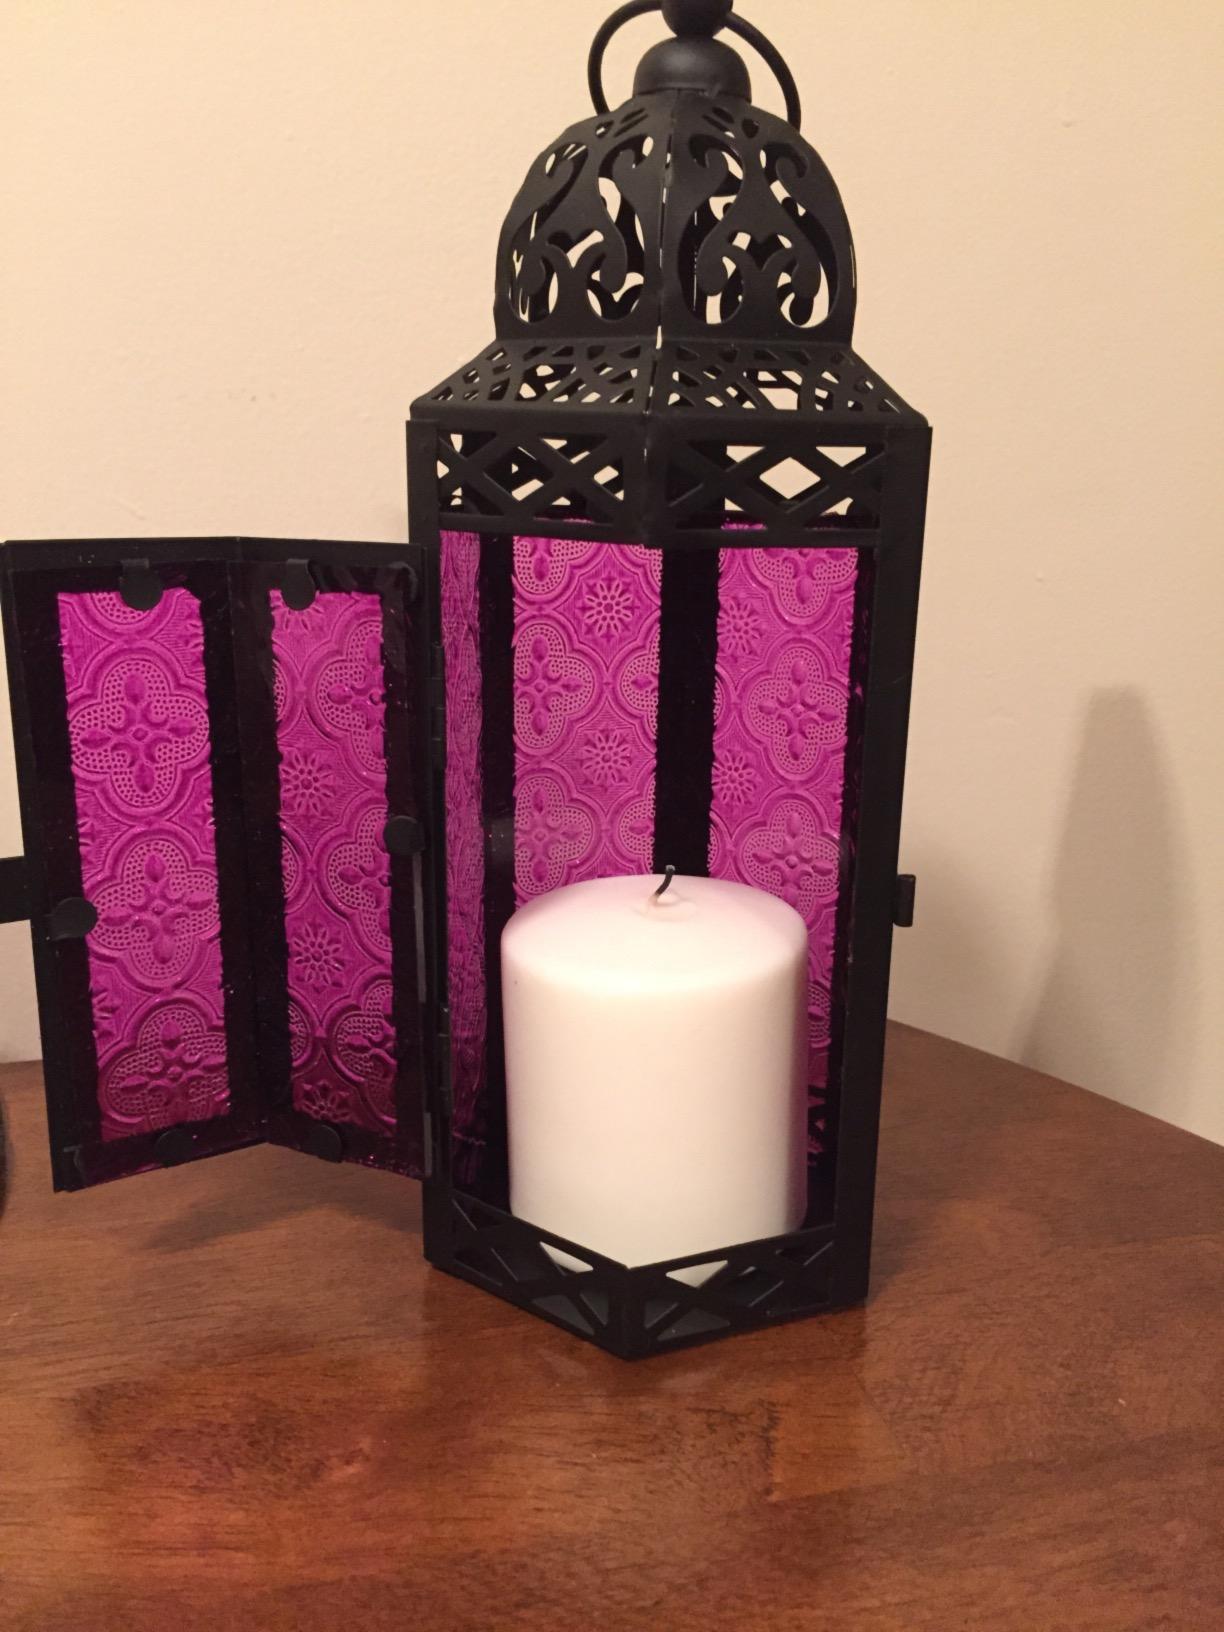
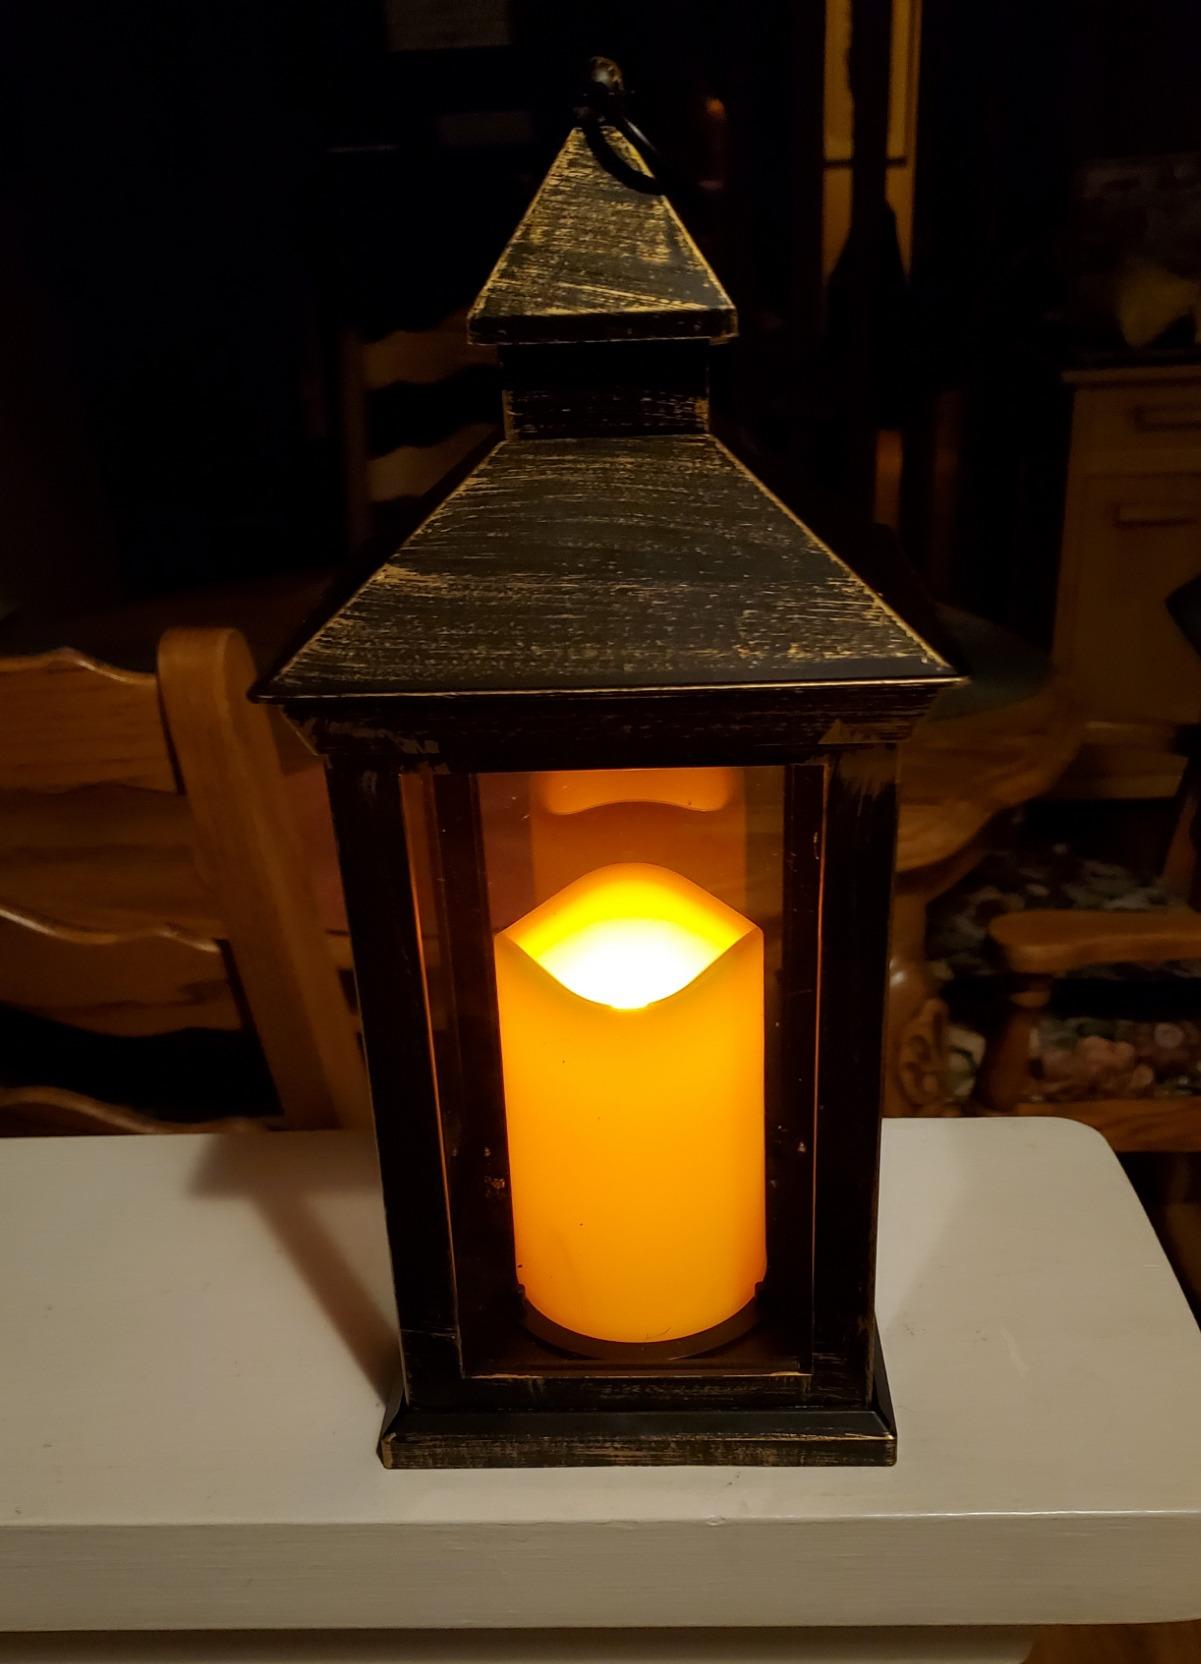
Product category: lantern
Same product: no